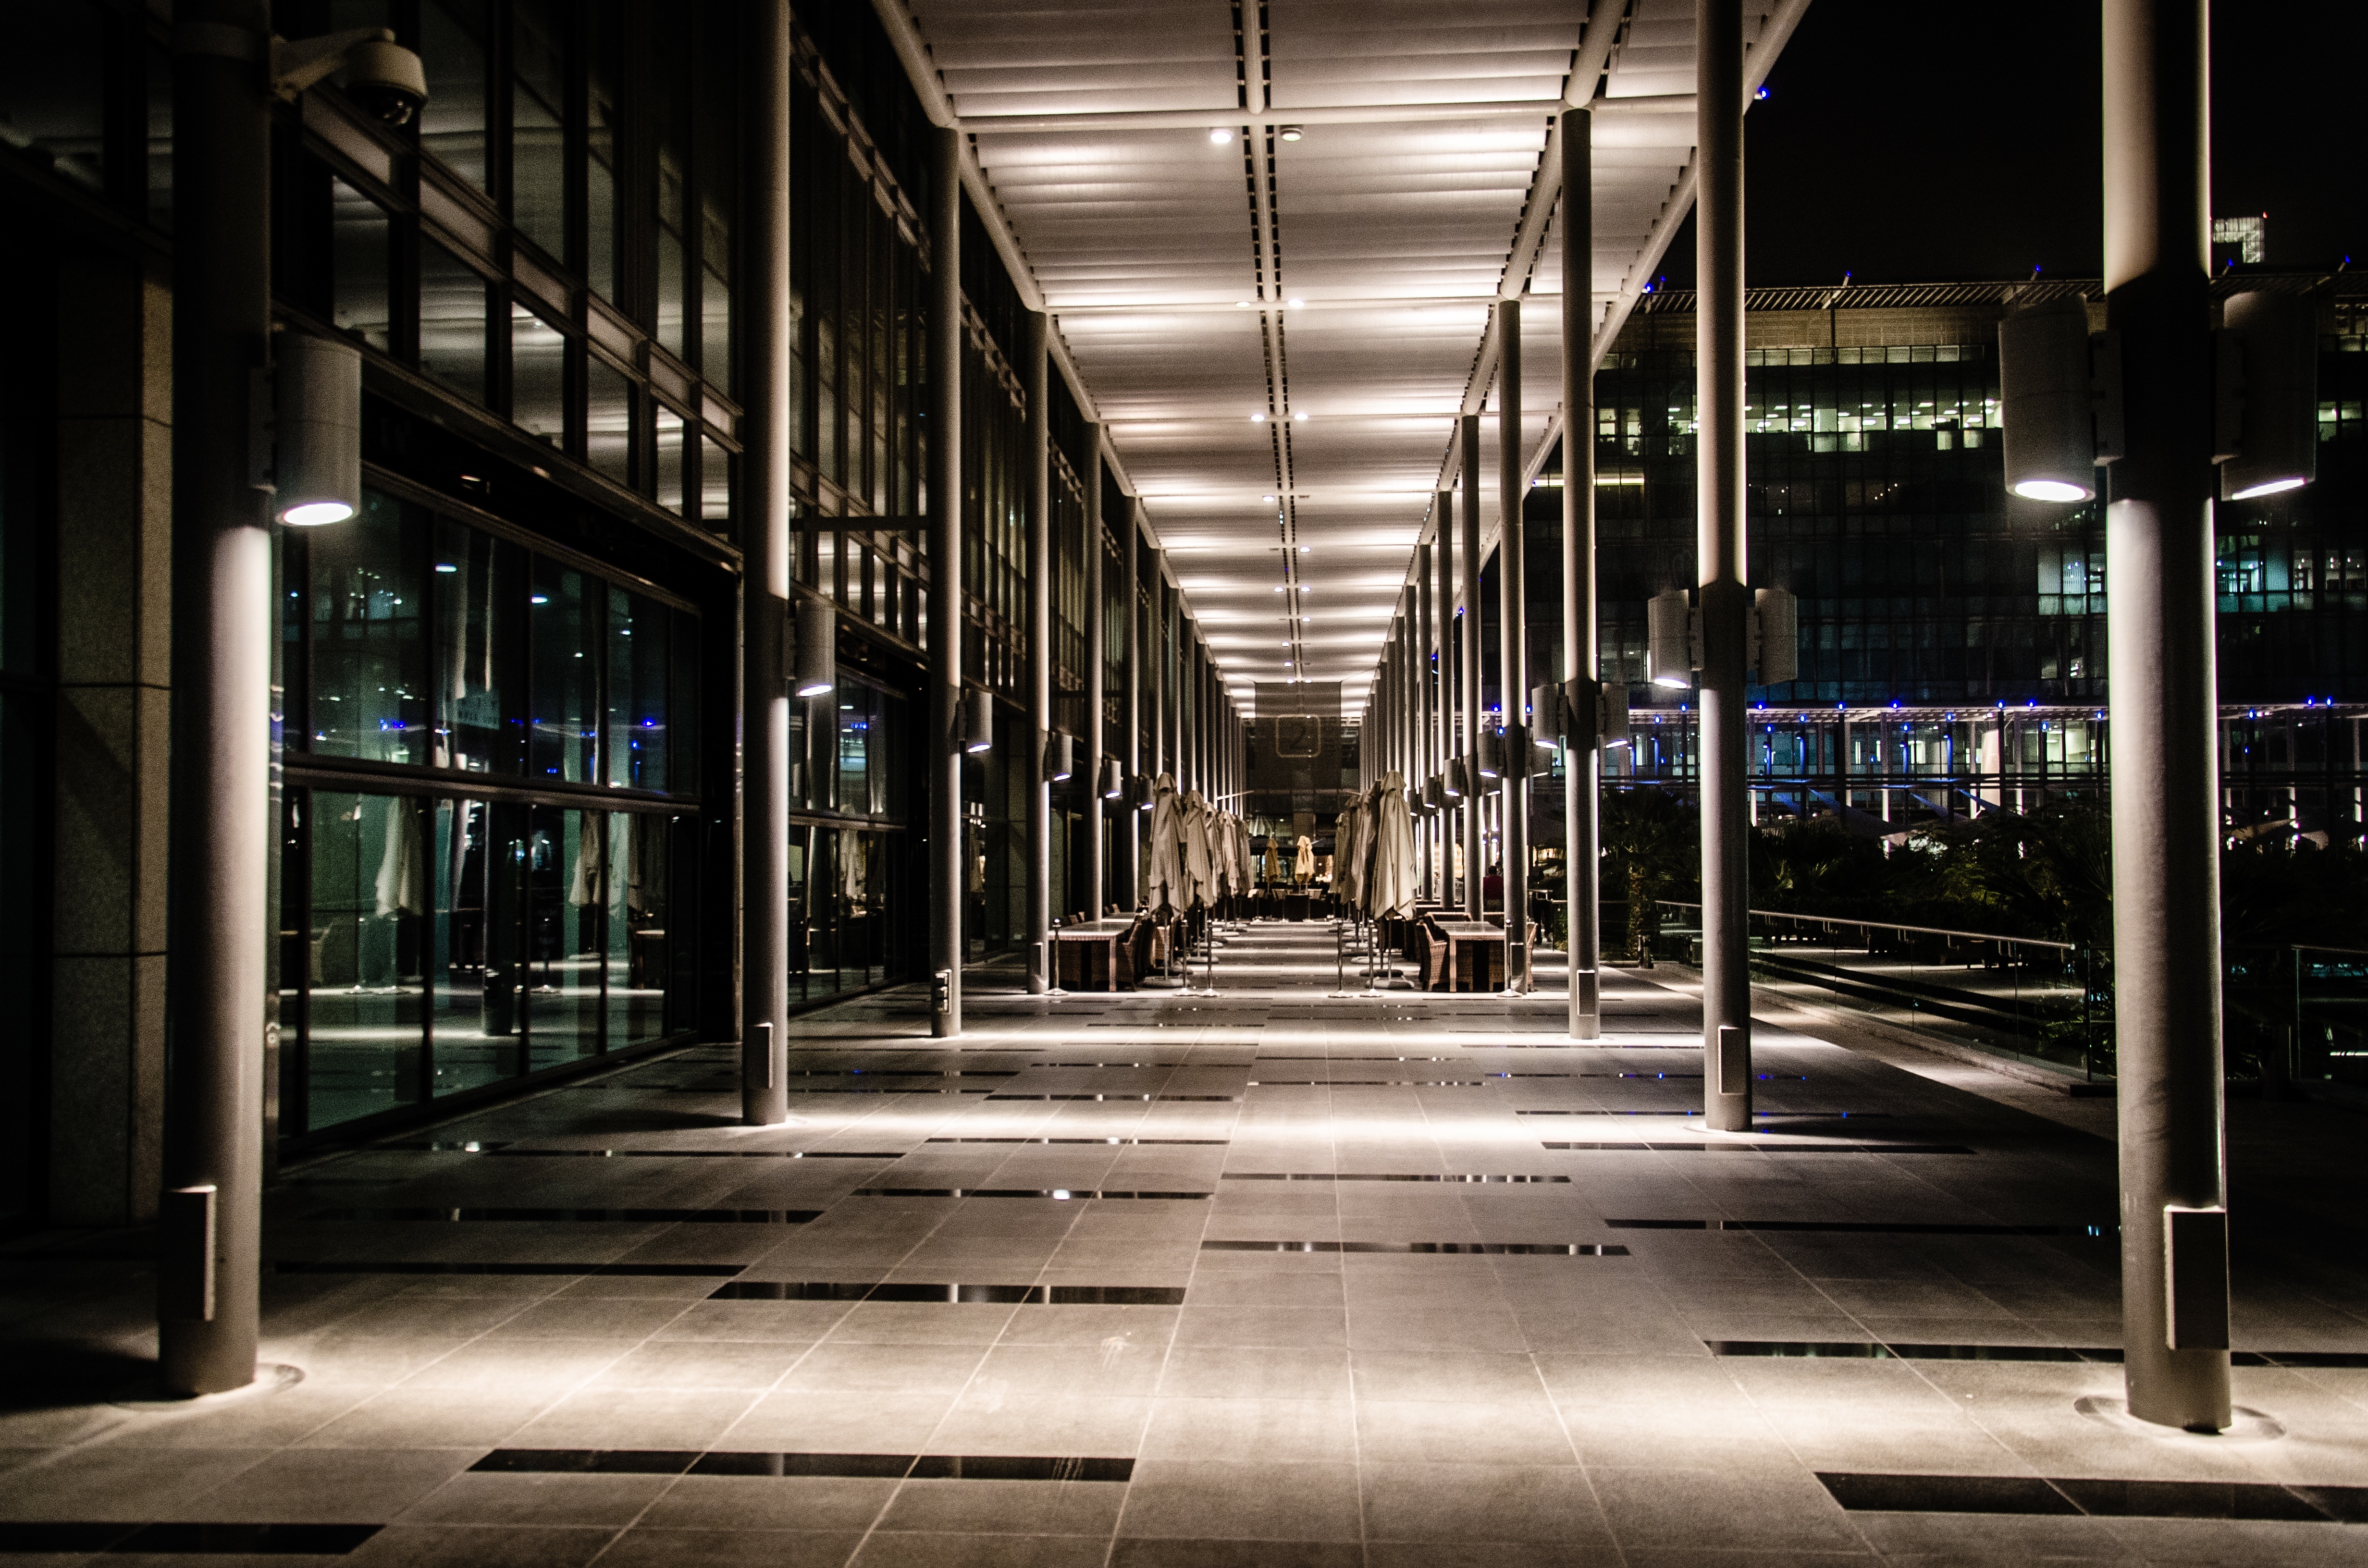
light, street, night, city, transport, lighting, public transport, interior design, infrastructure, urban area